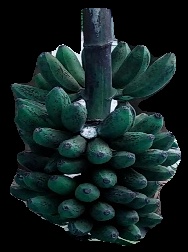
Variety: rasbale
Grade: grade3